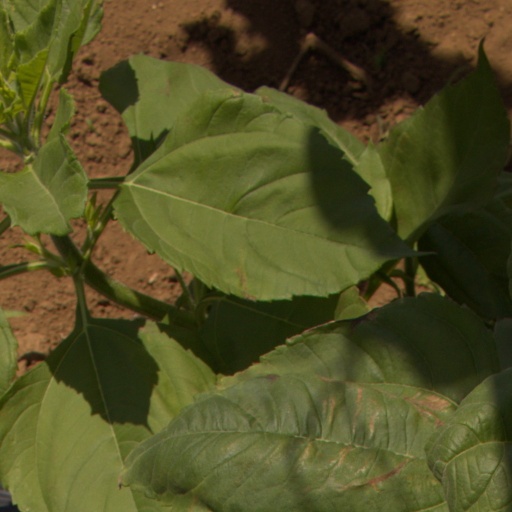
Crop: Jerusalem artichoke